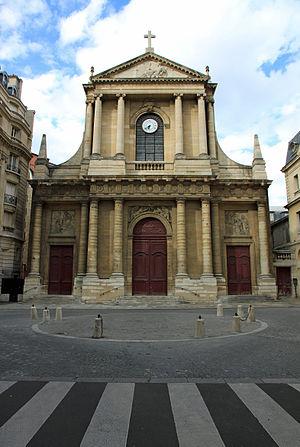
Église Saint-Thomas-d'Aquin, construite entre 1682 et 1683 par Pierre Bullet, Paris.